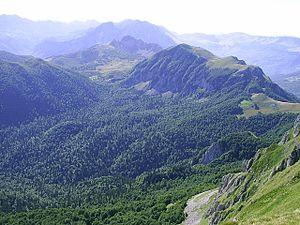
Le Front yougoslave englobe l'ensemble des opérations militaires conduites en Yougoslavie pendant la Seconde Guerre mondiale. Ce pays des Balkans devient un théâtre d'opérations du conflit mondial au printemps 1941. Le gouvernement yougoslave s'allie en effet à l'Allemagne nazie fin mars, mais il est renversé par un coup d'État deux jours plus tard. En réaction, les forces de l'Axe envahissent le royaume le 6 avril. La Yougoslavie est ensuite démembrée, et son territoire annexé ou occupé par l'Allemagne, l'Italie, la Hongrie et la Bulgarie. Deux parties du pays deviennent des États « indépendants » : la Croatie, où le mouvement fasciste des Oustachis est mis au pouvoir et installe une dictature particulièrement meurtrière, et la Serbie, où est proclamé un gouvernement collaborateur.